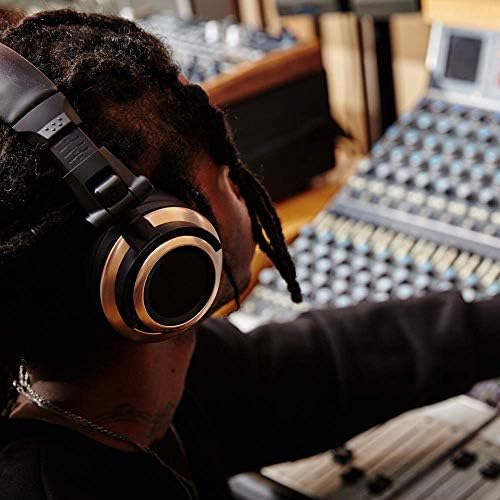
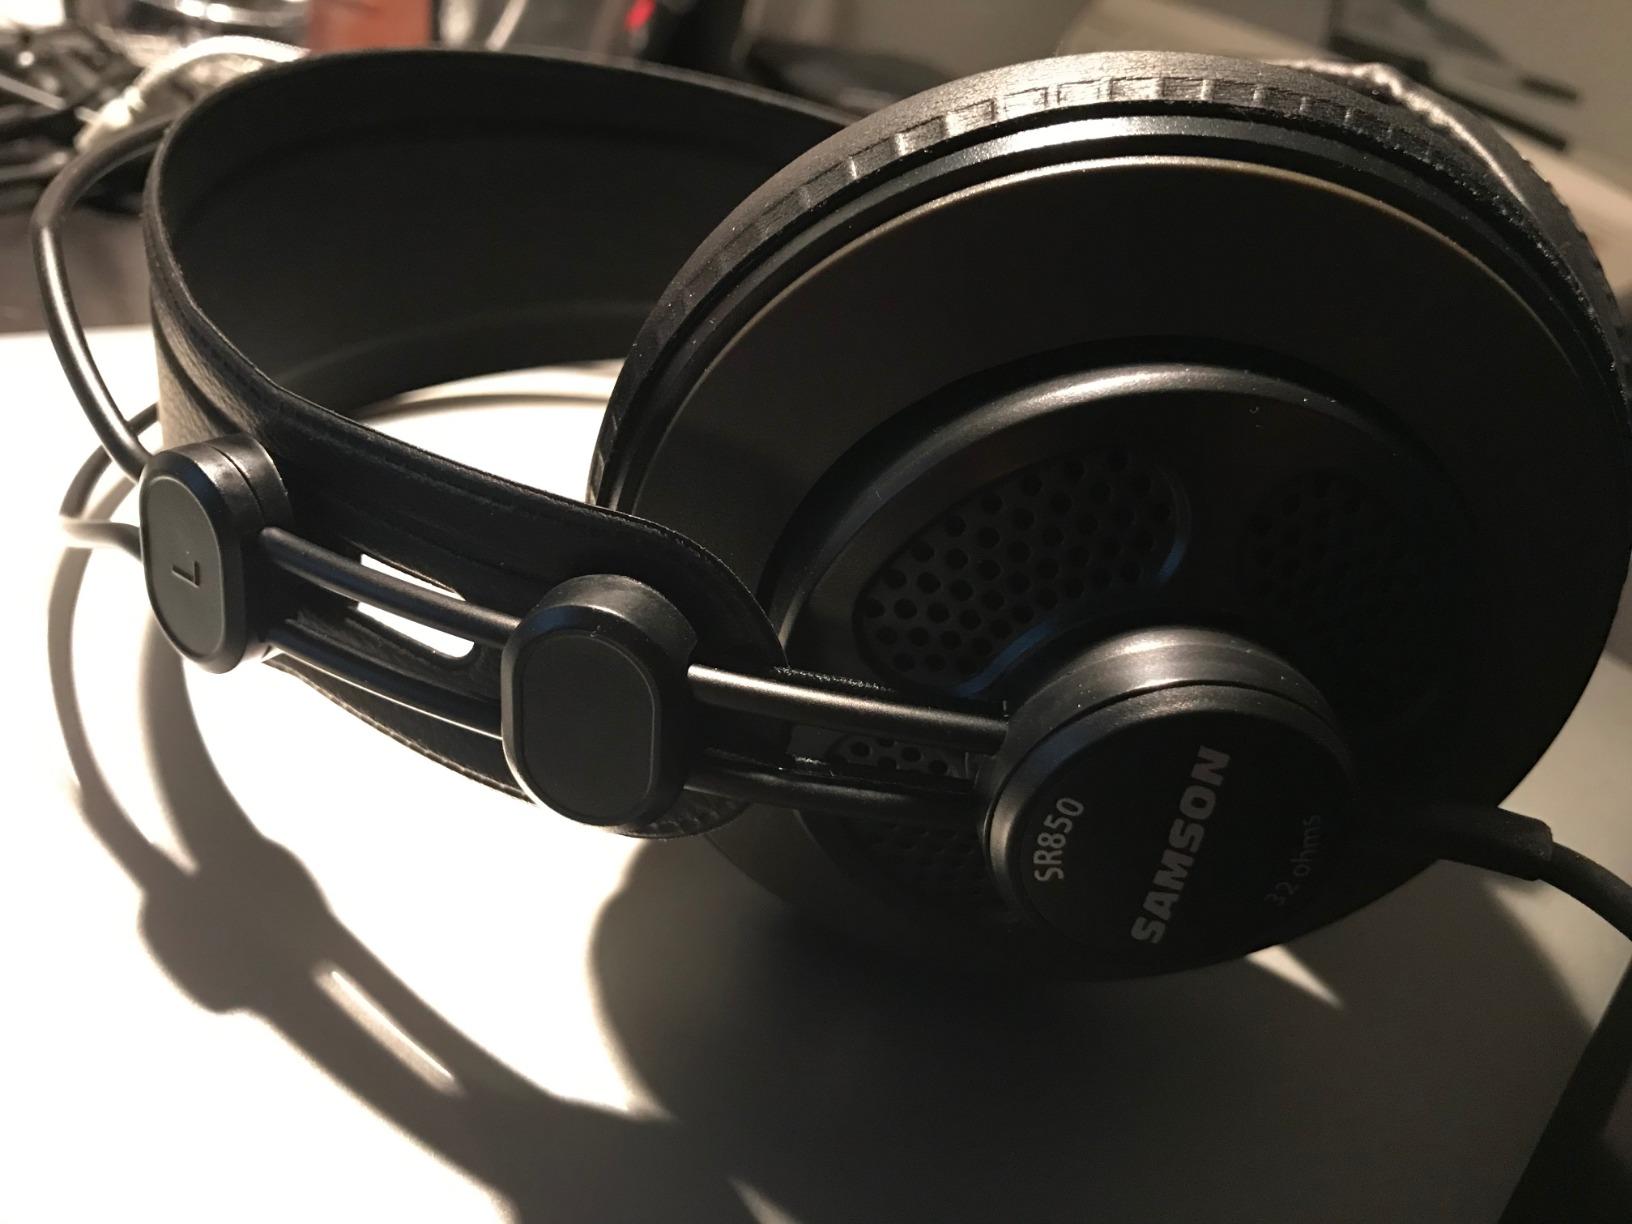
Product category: headphones
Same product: no